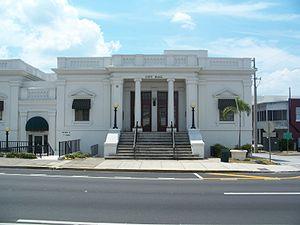
La ville d’Eustis est située dans le comté de Lake, dans l’État de Floride, aux États-Unis. Sa population s’élevait à 18 558 habitants lors du recensement de 2010.